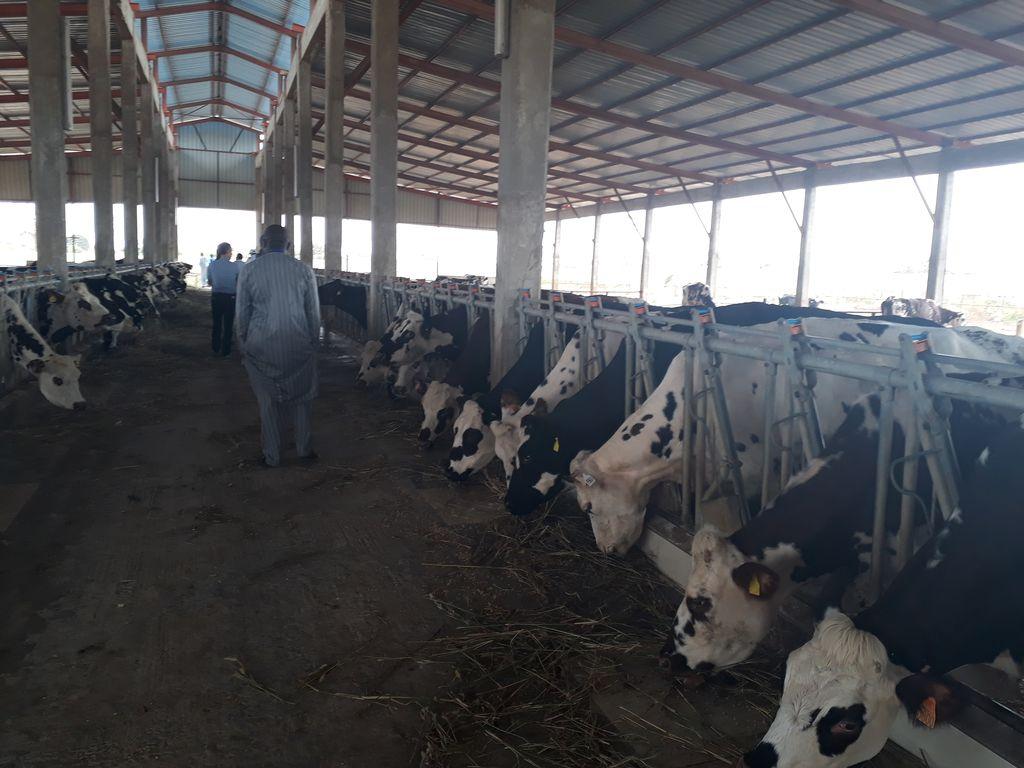
Ng'ombe wengi wako chumbani. Vichwa vyao vinaonekana kuwa vimeinama. Wanakula masalio ya chakula yaliyobaki. Kwenye sikio, wameekwa ishara ya utambulisho. Na katikati kuna watu wawili ambao wamesimama, wanatazama mifugo hii.